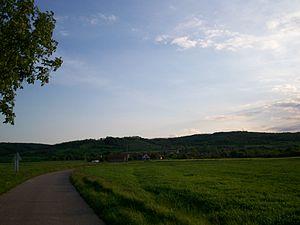
village Stublina,Serbie
Stublina est un village de Serbie situé dans la municipalité d'Aleksinac, district de Nišava. Au recensement de 2011, il comptait 157 habitants.